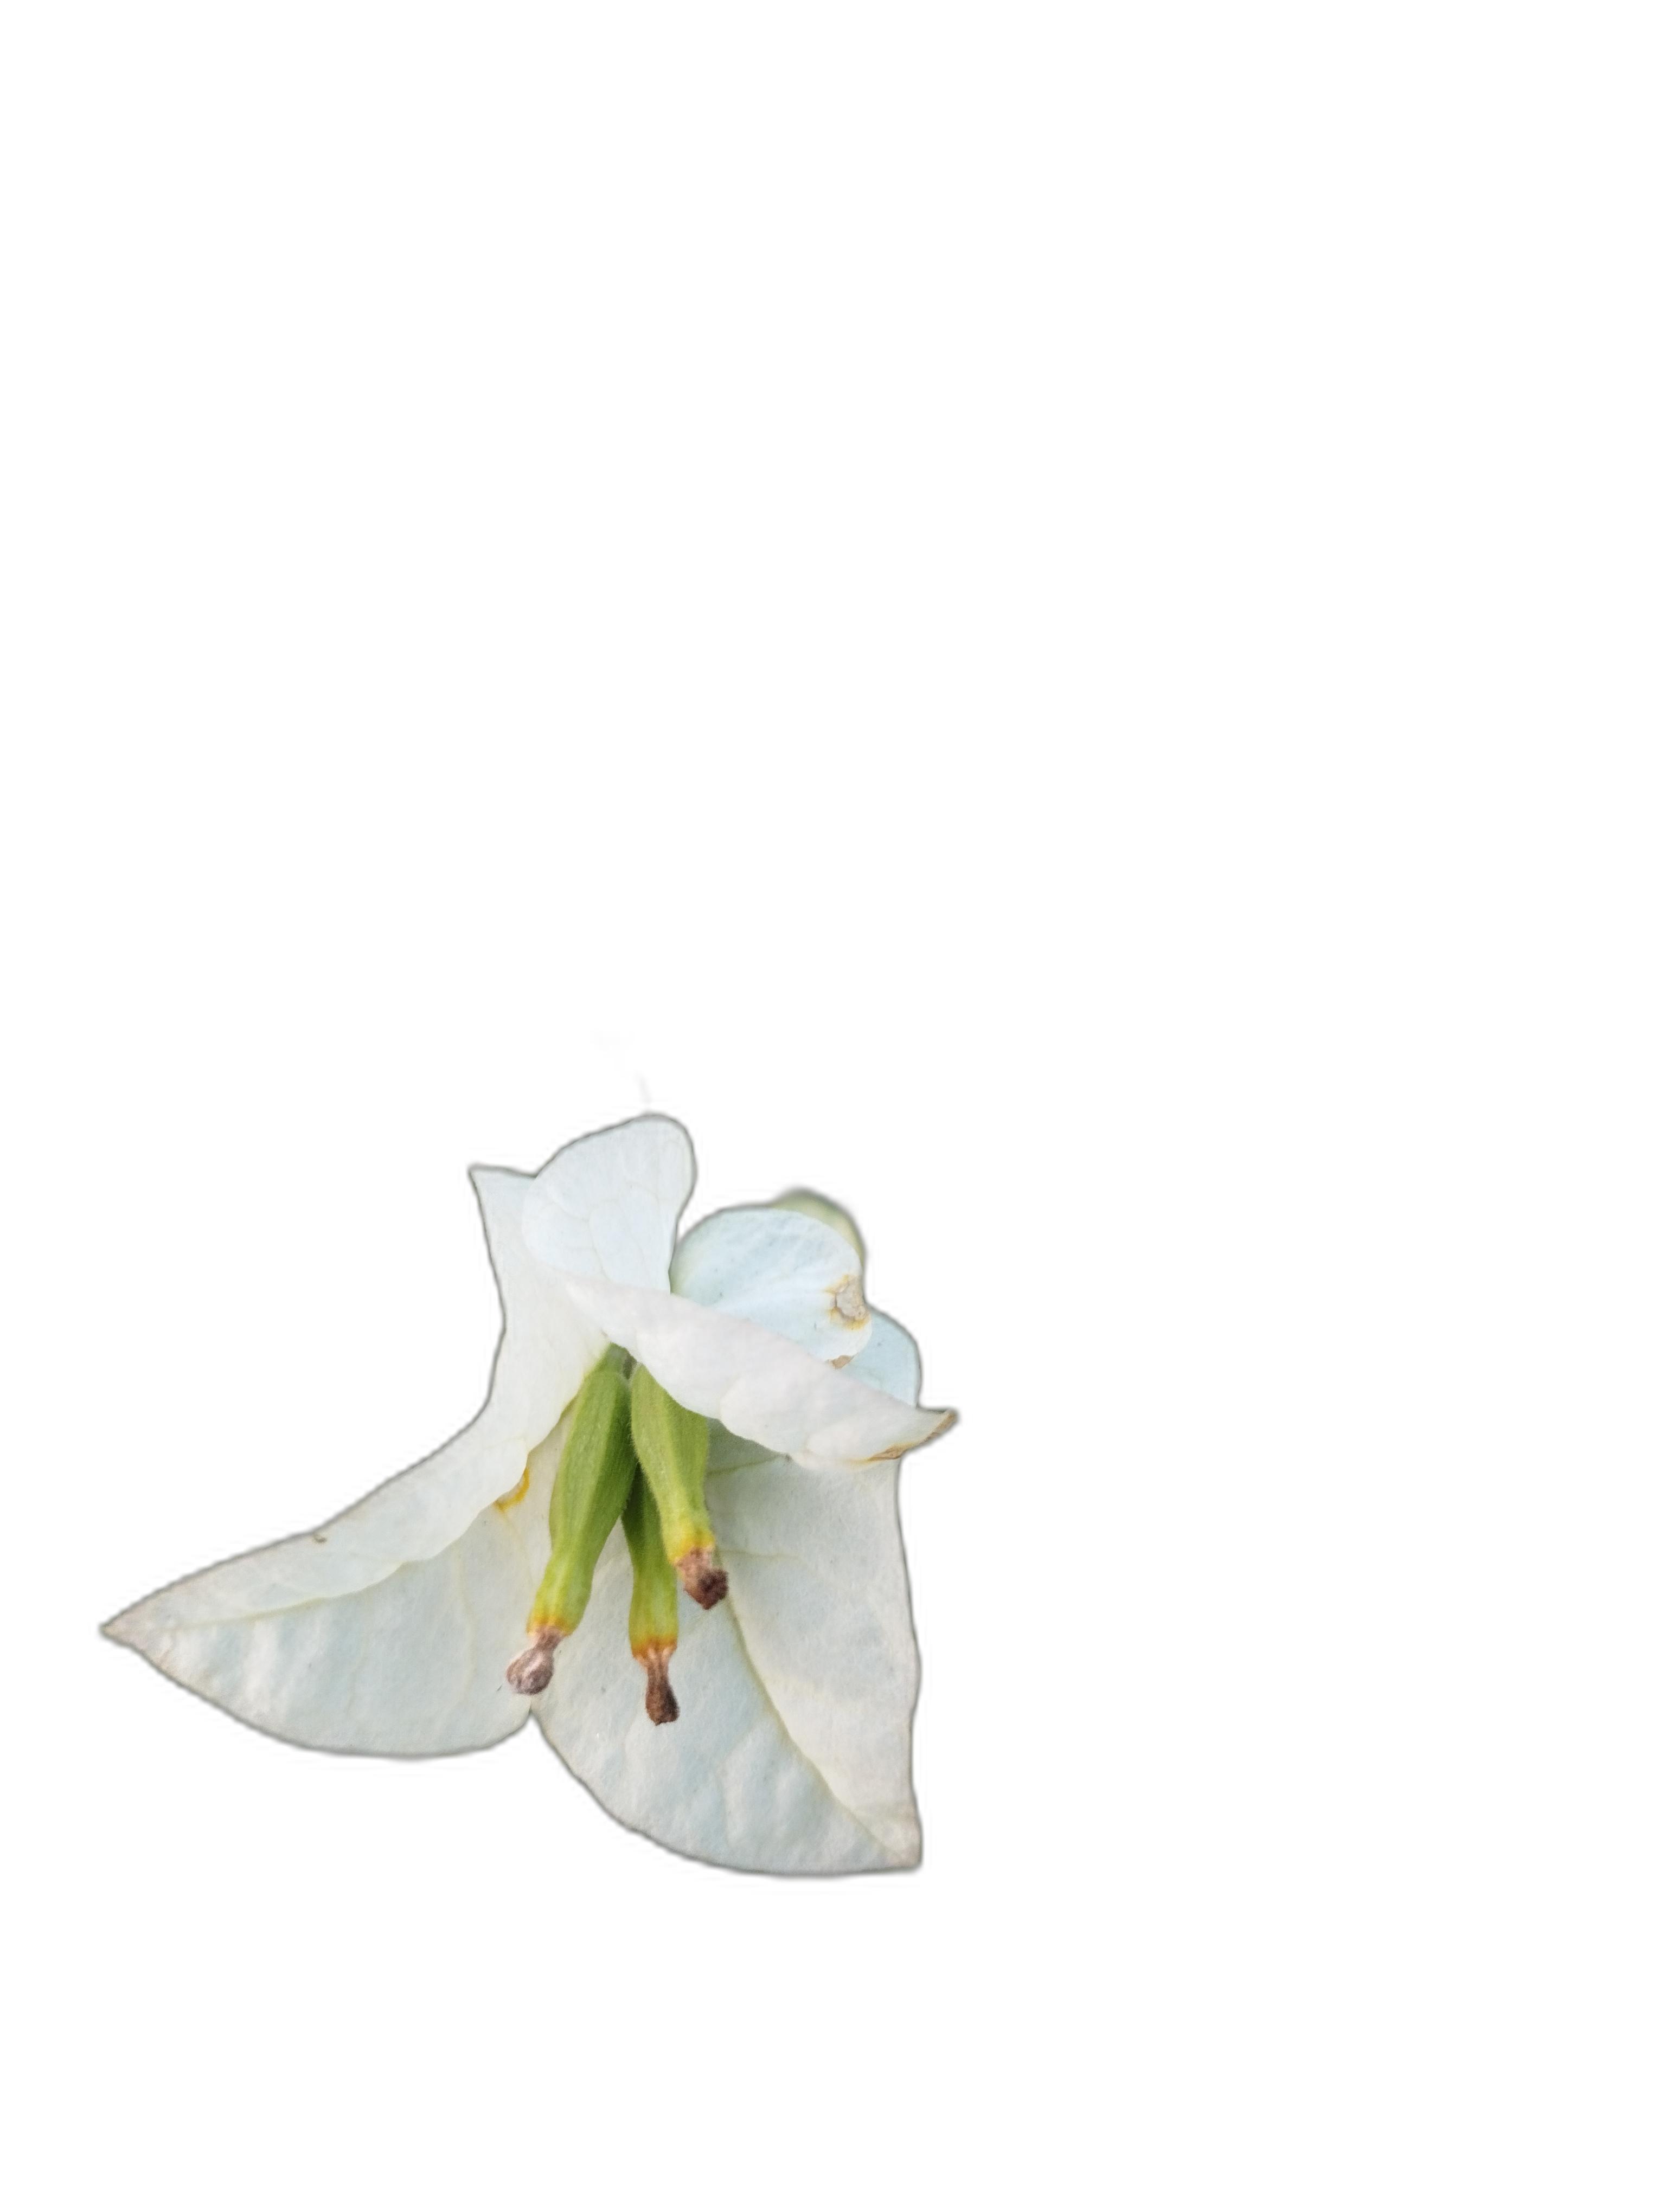
Label: Bougainvillea